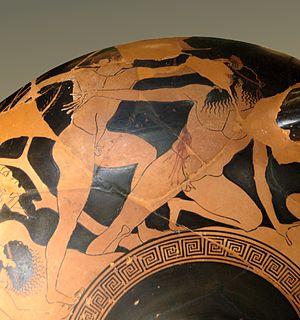
Procuste vaincu par Thésée. Face A d'une coupe attique à figures rouges, vers 500-490 av. J.-C. Provenance
Dans la mythologie grecque, Procuste est le surnom d'un brigand de l'Attique nommé Polypémon. Il a pour autre surnom Damastès